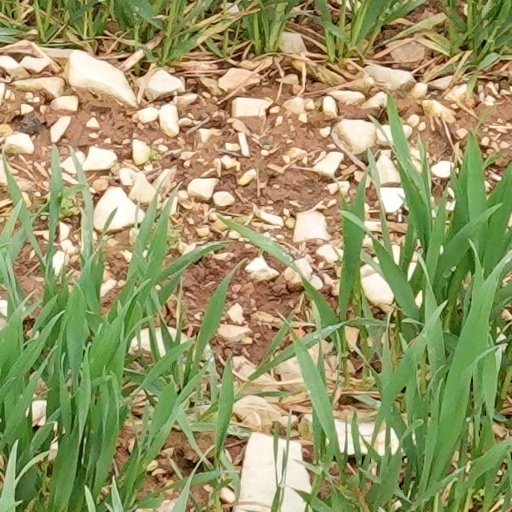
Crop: wheat